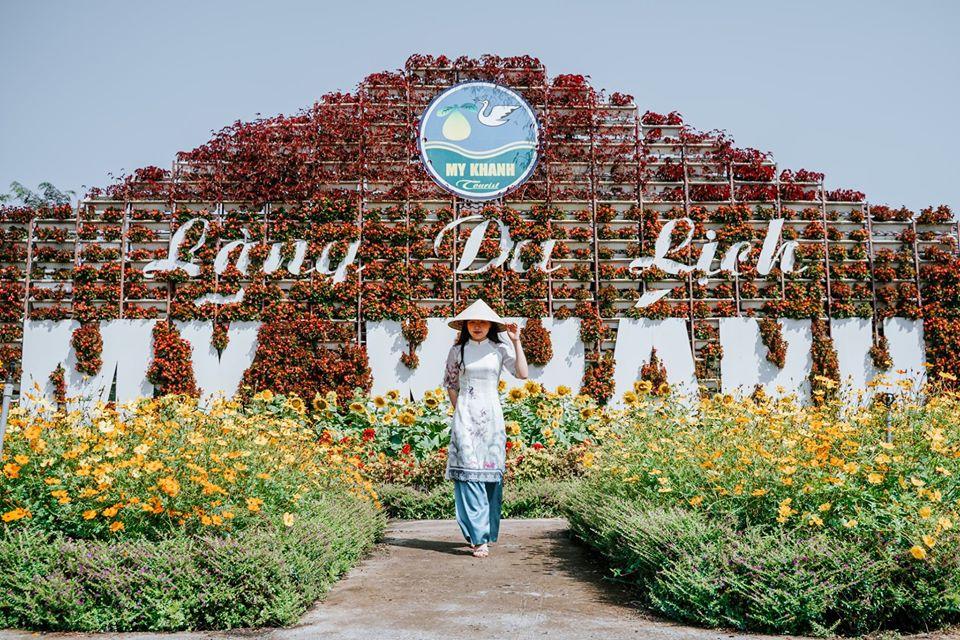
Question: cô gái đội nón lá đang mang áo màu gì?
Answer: cô gái đội nón lá đang mang áo dài màu trắng